J. Allan Dunn

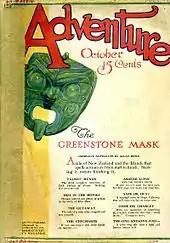
Dunn's "The Greenstone Mask" was the cover story for the October 1914 issue of "Adventure"

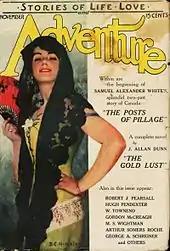
Dunn's "The Gold Lust" was cover-featured on the November 1915 issue of "Adventure"

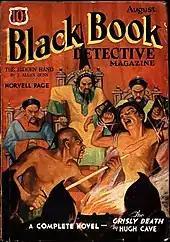
Dunn's "The Hidden Hand" was the lead short novel in the August 1934 issue of "Black Book Detective"

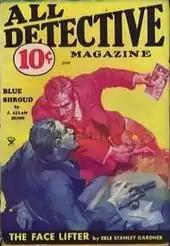
Dunn's "Blue Shroud" was the cover story for the June 1934 issue of "All Detective"

Joseph Allan Elphinstone Dunn (21 January 1872 – 25 March 1941), best known as J. Allan Dunn, was one of the high-producing writers of the American pulp magazines. He published well over a thousand stories, novels, and serials from 1914 to 1941. He first made a name for himself in "Adventure". At the request of "Adventure" editor Arthur Sullivant Hoffman, Dunn wrote "Barehanded Castaways", a novel about people trapped on a desert island which was intended to avoid the usual cliches of such stories. "Barehanded Castaways" was serialised in 1921 and was well received by "Adventure's" readers. Well over half of his output appeared in Street & Smith pulps, including "People's", "Complete Story Magazine", and "Wild West Weekly". Dunn wrote over a thousand stories. He wrote approximately 470 stories for "Wild West Weekly" alone. His main genres were adventure and western; although he did write a number of detective stories, most of them appearing in "Detective Fiction Weekly" and "Dime Detective". Dunn wrote "The Treasure of Atlantis", a science fiction story about survivals from Atlantis living in the Brazilian jungle. "The Treasure of Atlantis" was published in "All-Around Magazine" in 1916 and later reprinted in 1970. He was a specialist in South Sea stories, and pirate stories. He also published a lot of juvenile fiction; including many stories for "Boys' Life", primarily in the 1920s. A number of his novel-length stories were reprinted in hardbound, some under the pen name "Joseph Montague" for Street & Smith's Chelsea House imprint; many of his books were issued in the United Kingdom. His stories were frequently syndicated in newspapers, both in America and around the world, making him, for a time, a very widely known author.